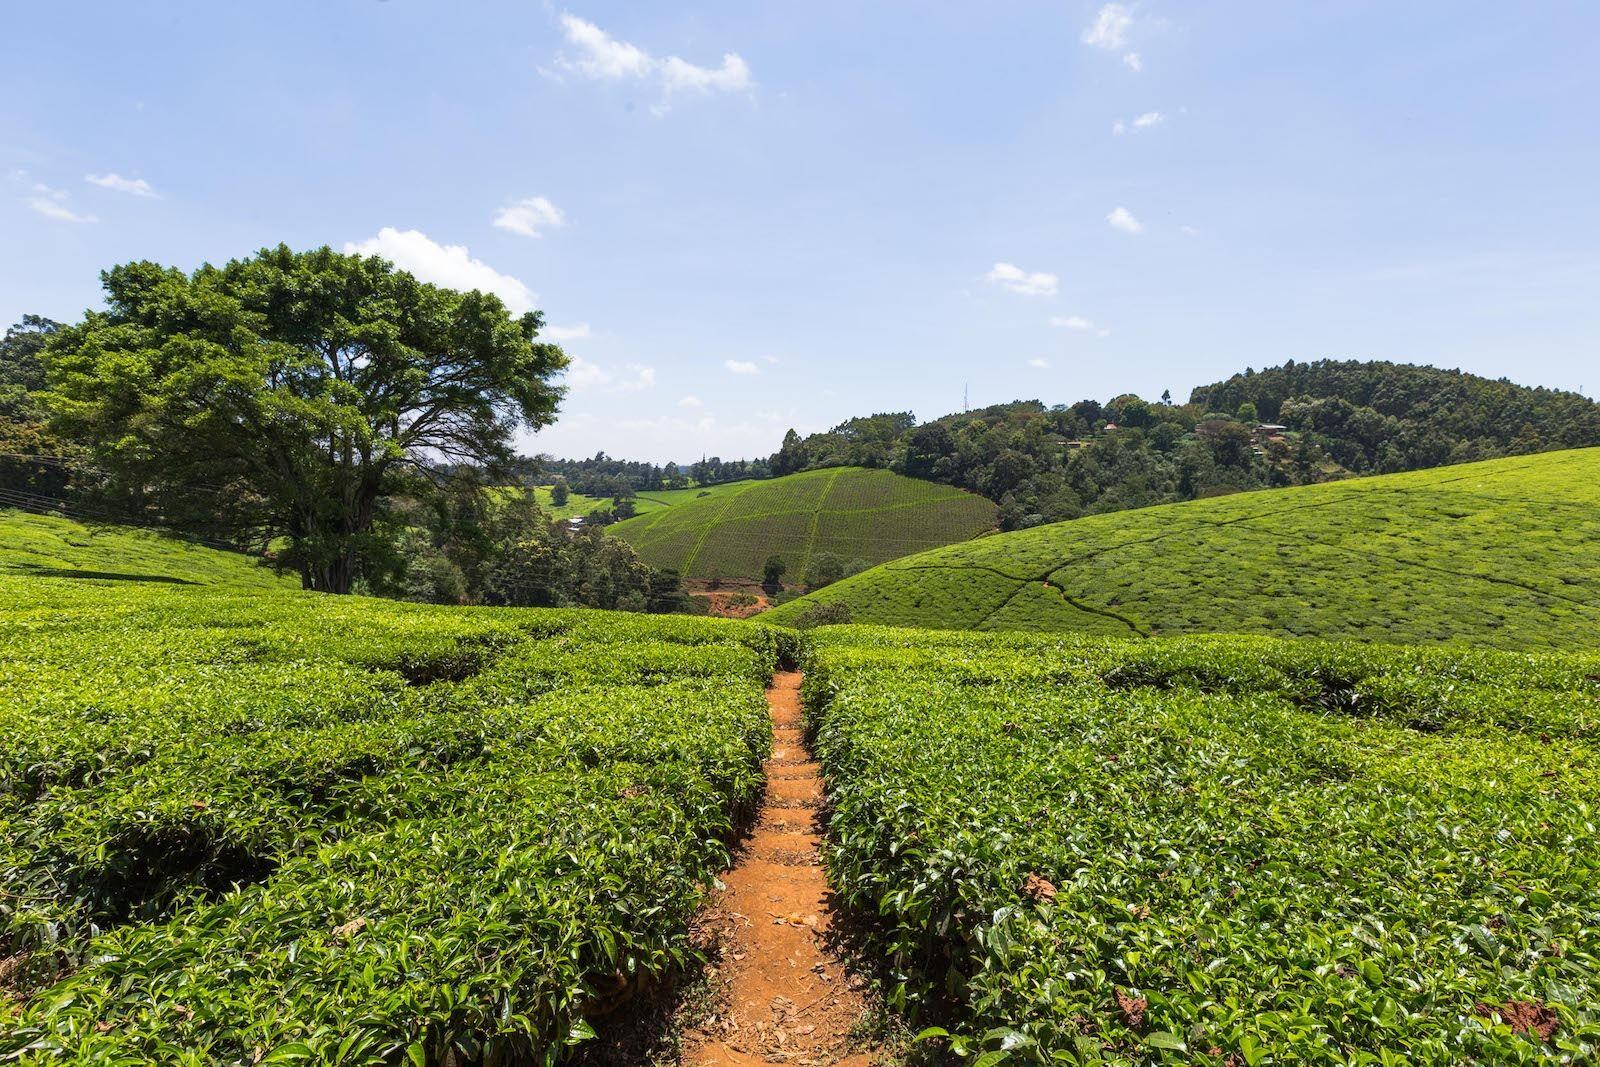
Shamba kubwa la majani chai ambalo linaashiria kilimo cha viwandani. Sehemu kubwa ya kilimo kinategemea mashine ya wafanyikazi wengi.